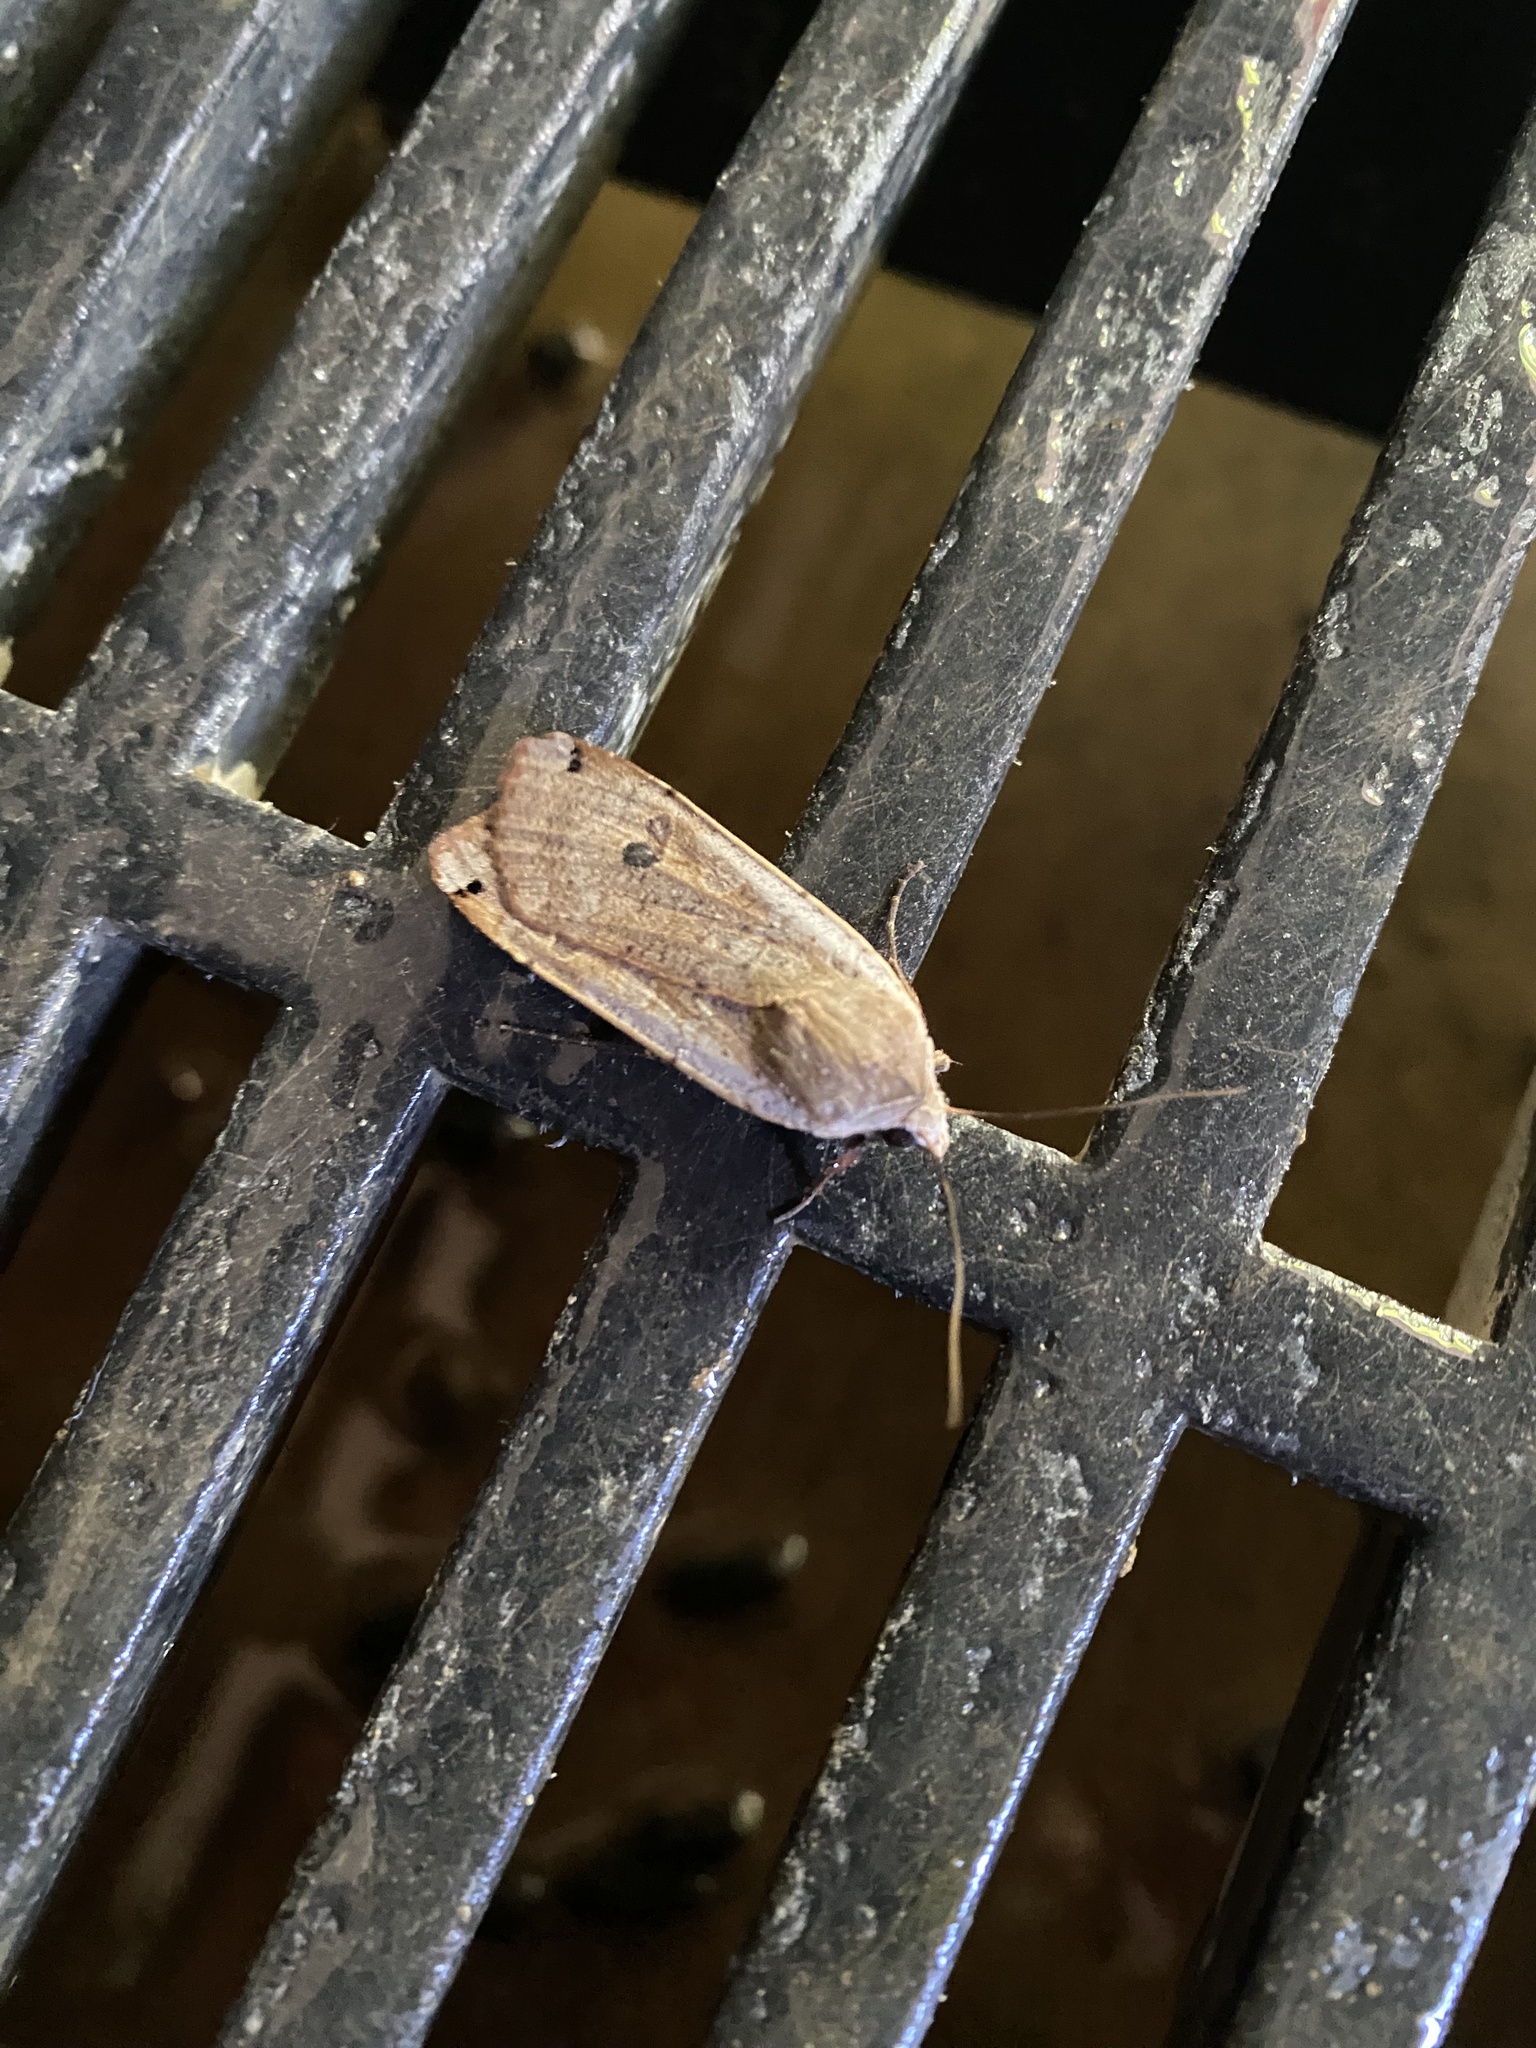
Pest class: cutworms